Eric King (American football)

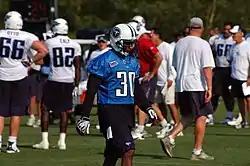
King with the Tennessee Titans in 2008

Eric King (born May 10, 1982) is an American former professional football cornerback. He was selected by the Buffalo Bills in the fifth round of the 2005 NFL draft. He played college football at Wake Forest. King has also played for the Tennessee Titans, Cleveland Browns and Detroit Lions.